Galantis

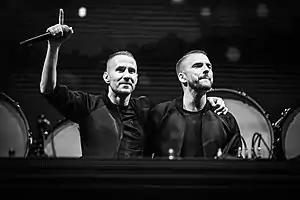
Galantis performing in 2018

Galantis is a Swedish electronic music act consisting of producer Christian "Bloodshy" Karlsson. Formerly, they were a duo, alongside rising musician Style of Eye, until he decided to part ways with the project shortly after their second album "The Aviary" in 2017. However, he made appearances in live performances and music videos as part of the project up until 2021.